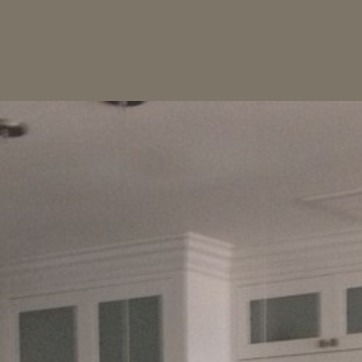
Material: painted